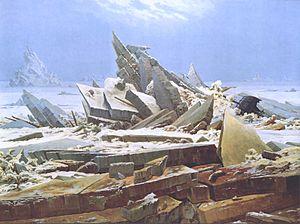
L'architecture expressionniste est un mouvement architectural qui se développa en Europe du Nord pendant les premières décennies du XXᵉ siècle en parallèle avec l'expressionnisme dans les arts appliqués et vivants.
La perspective aérienne, perspective atmosphérique ou perspective d'aspect est une technique picturale qui consiste à marquer la profondeur de l'espace par le dégradé progressif des couleurs et l'adoucissement progressif des contours. Elle s'applique presque exclusivement au paysage.
La représentation des paysages d'hiver dans l’art en Europe commence au XVᵉ siècle.
Caspar David Friedrich, né le 5 septembre 1774 à Greifswald et mort le 7 mai 1840 à Dresde, est un peintre et dessinateur allemand, considéré comme l'artiste le plus important et influent de la peinture romantique allemande du XIXᵉ siècle. Il est particulièrement connu pour ses tableaux Le Voyageur contemplant une mer de nuages et La Mer de glace.